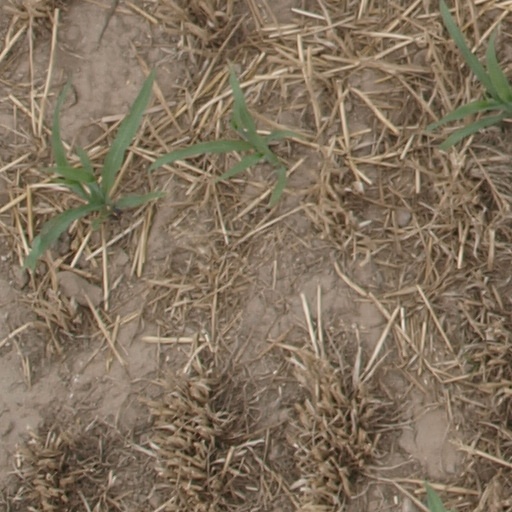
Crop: maize; corn